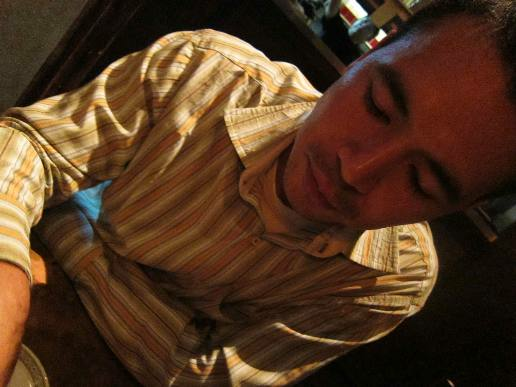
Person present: Yes